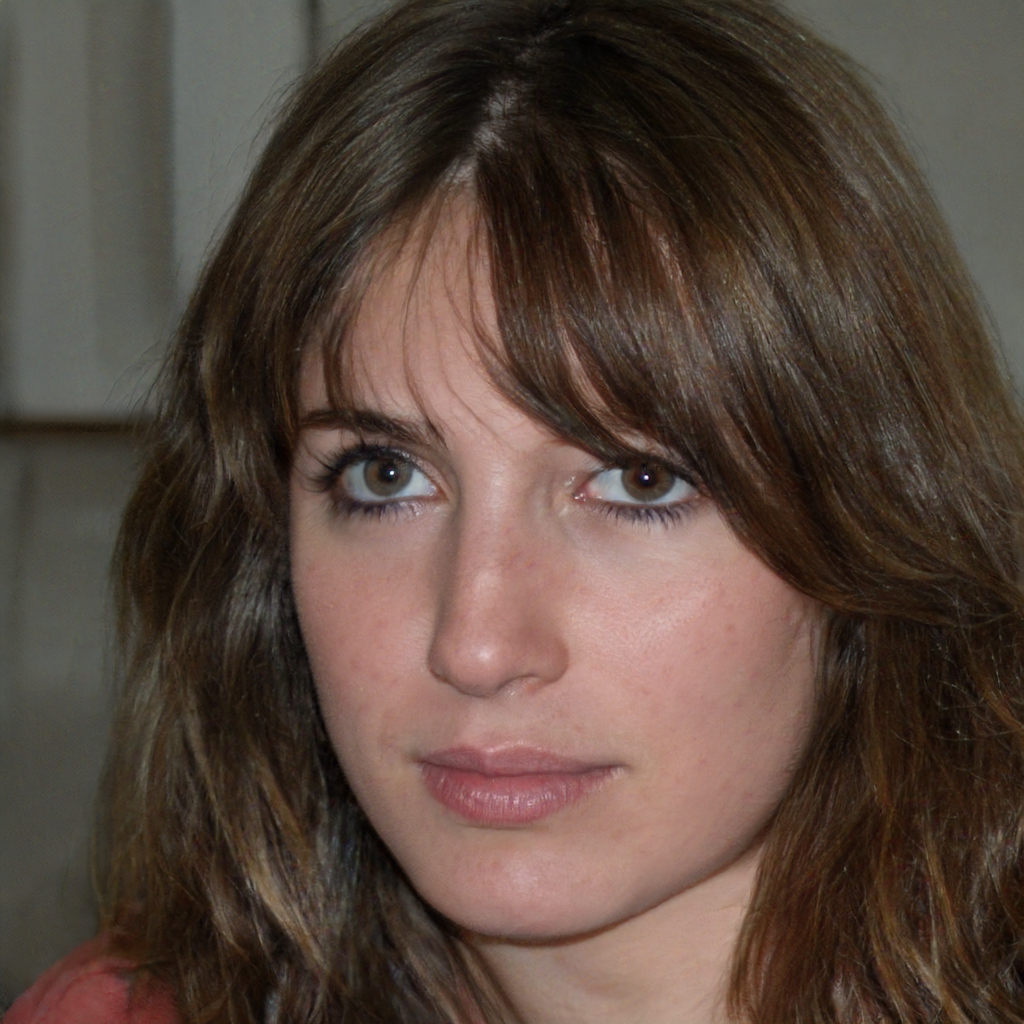
Gender: Female